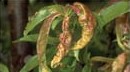
Plant: Peach
Disease: peach leaf curl